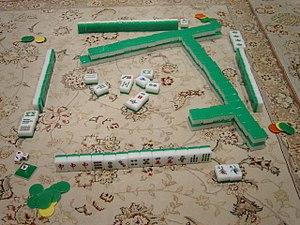
Le mah-jong est un jeu de société d'origine chinoise qui se joue à quatre joueurs, avec des pièces appelées tuiles.